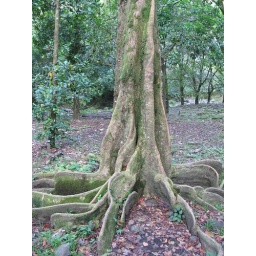
The roots on this tree were so decorative, as much as the rest of hte forest around it.